History of Williamsburg, Virginia

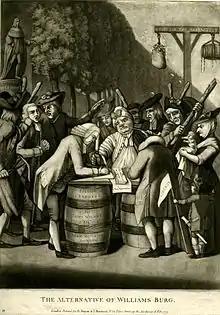
"The Alternative of Williamsburg", 1775

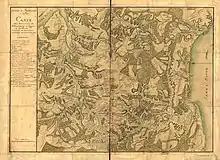
Map of Williamsburg from the American Revolutionary War

Following its designation as the Capital of the Colony, immediate provision was made for construction of a capitol building and for platting the new city according to the survey of Theodorick Bland.